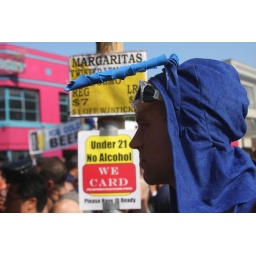
Man in blue hat